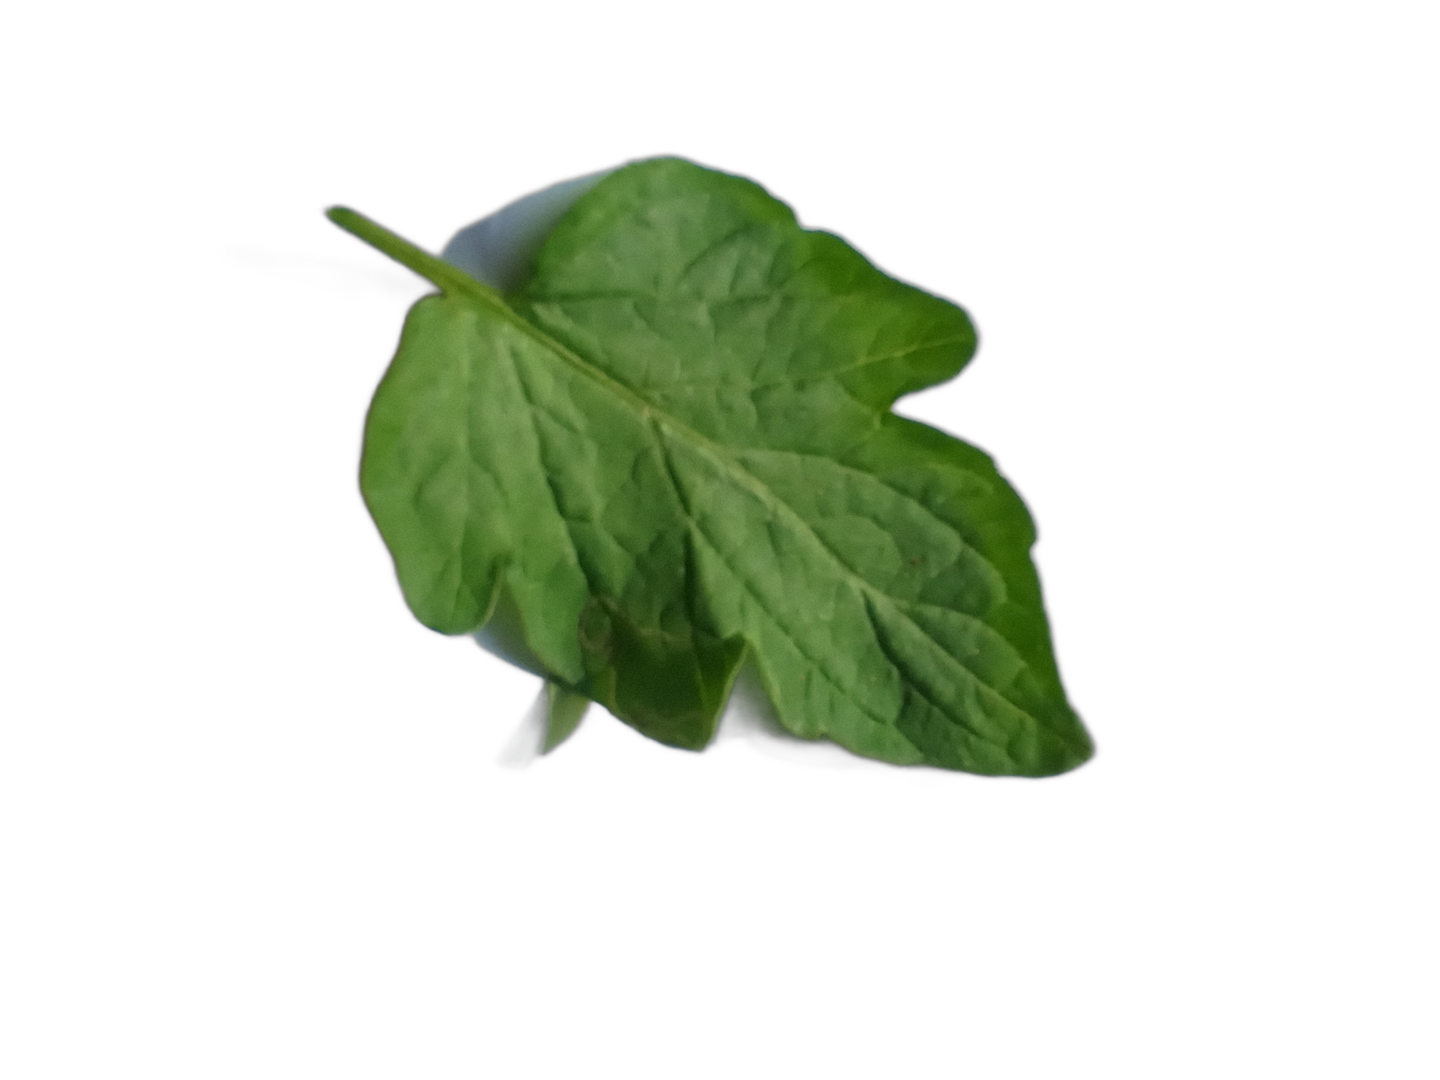
Crop: Tomato
Label: Healthy